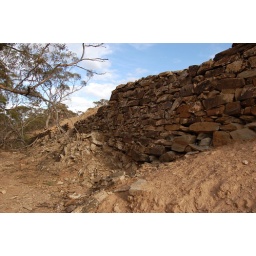
dry stone wall built in the 1870s-1880s to hold in place a Cobb &amp;amp; Co road.